Industry of China

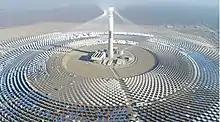
A 50 MW molten-salt power tower in Hami, Xinjiang, China

The industrial sector comprised 36.5% of the gross domestic product (GDP) of the People's Republic of China in 2024. China is the world's leading manufacturer of chemical fertilizers, cement and steel. Prior to 1978, most output was produced by state-owned enterprises. As a result of the economic reforms that followed, there was a significant increase in production by enterprises sponsored by local governments, especially townships and villages, and, increasingly, by private entrepreneurs and foreign investors, but by 1990 the state sector accounted for about 70 percent of output. By 2002 the share in gross industrial output by state-owned and state-holding industries had decreased with the state-run enterprises themselves accounting for 46 percent of China's industrial output. In November, 2012 the State Council mandated a "social risk assessment" for all major industrial projects. This requirement followed mass public protests in some locations for planned projects or expansions.